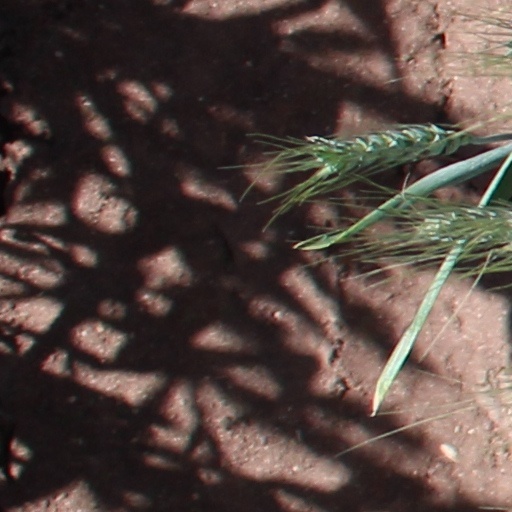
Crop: wheat